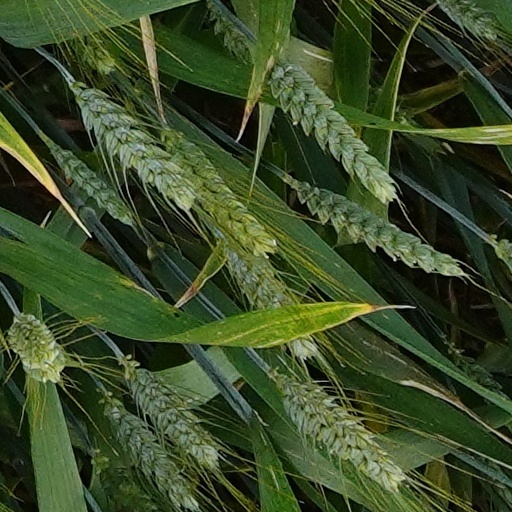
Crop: wheat